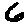
Label: 6